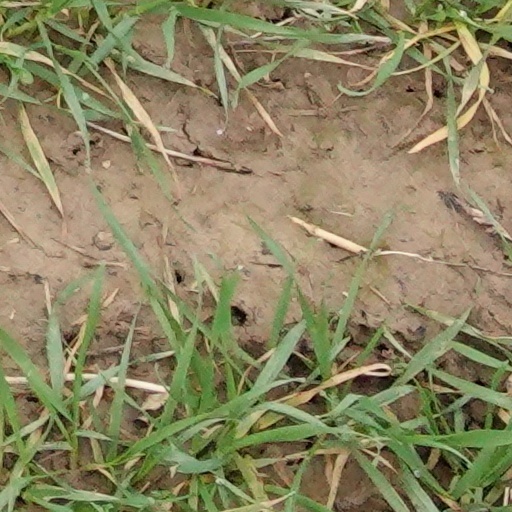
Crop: wheat